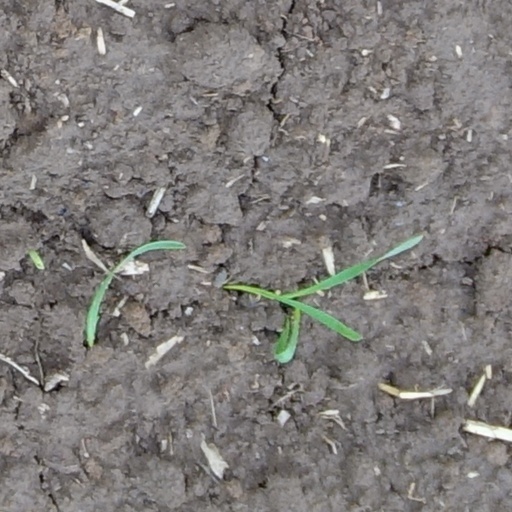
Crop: wheat